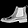
Label: Ankle boot